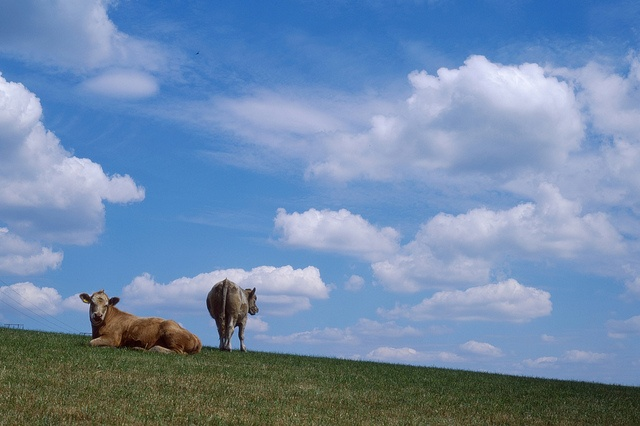
Two cows standing and sitting next to each other on a lush green hillside.
Two cows in a grass field with a blue sky and clouds in the background.
THERE ARE TWO COWS GRAZING THE GRASS HILL TOP
Two cows on a hill during a cloudy day.
Two cows on a grass covered hillside on a sunny day.